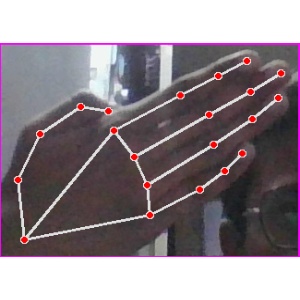
अक्षर: घ